Tingatinga (painting)

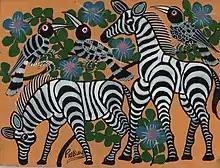
Punda Milia Baba na Mama – painting in Tingatinga style by Rubuni Rashidi Sais (2021)

Tingatinga (also spelt Tinga-tinga or Tinga Tinga) is a painting style that originated in East Africa. Tingatinga is one of the most widely represented forms of tourist-oriented paintings in Tanzania, Kenya, and neighbouring countries. The genre is named after its founder, Tanzanian painter Edward Tingatinga. Tinga Tinga also insipired kids animation tales, namely "Tinga Tinga Tales".